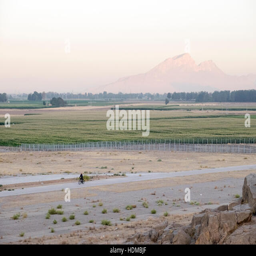
a man rides a bicycle past fields of grain